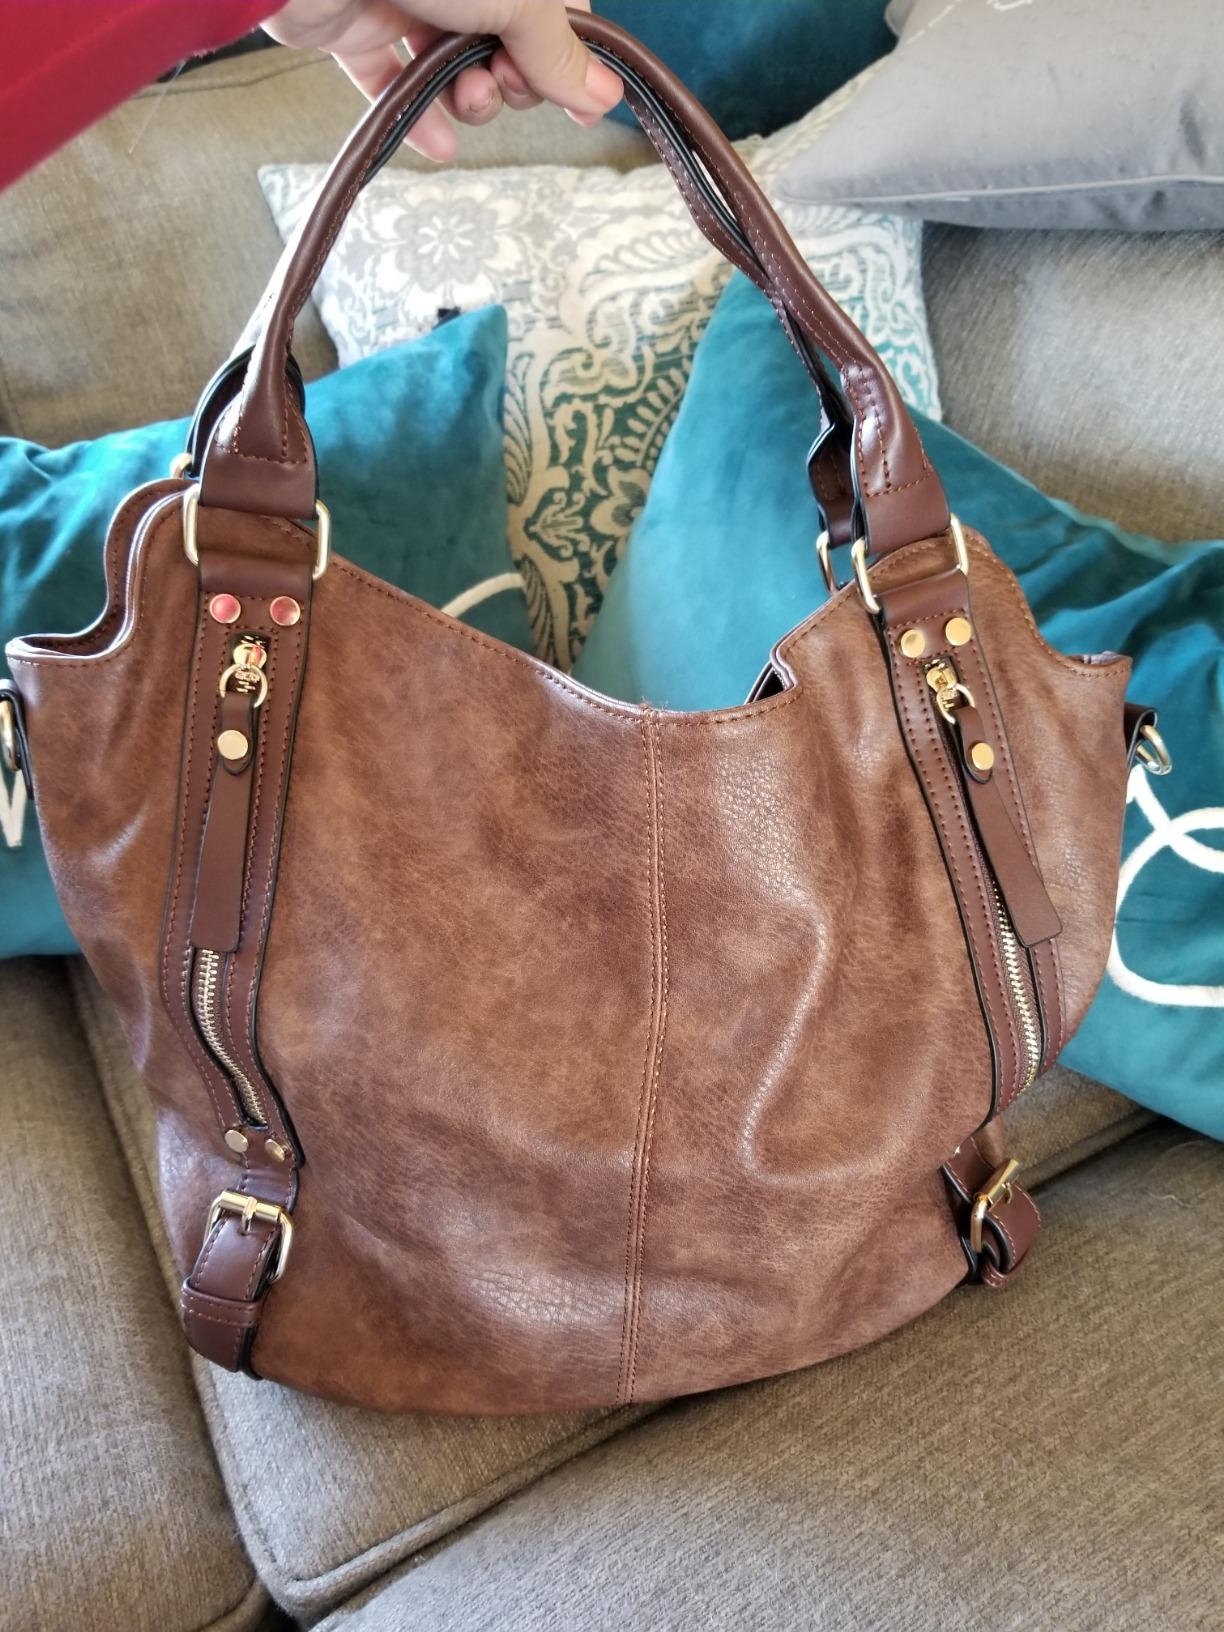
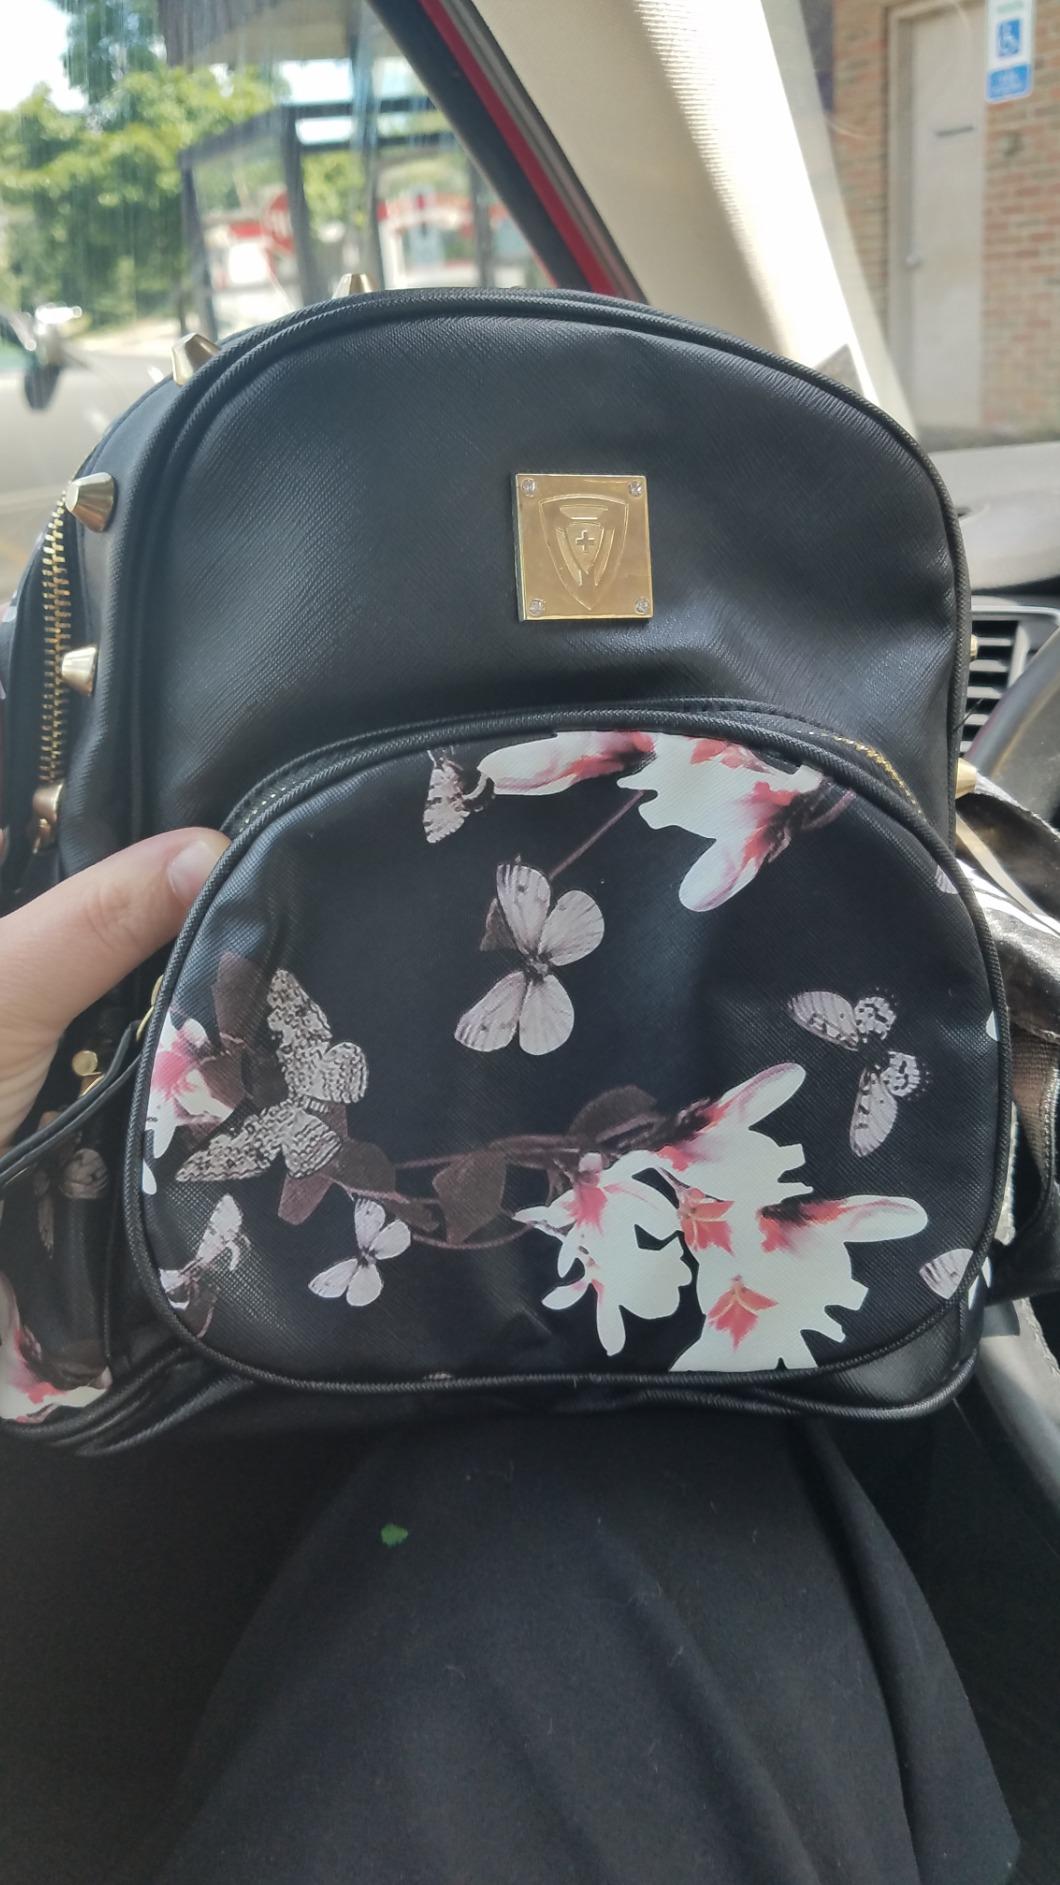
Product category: accessories_handbag
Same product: no